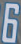
Number: 6